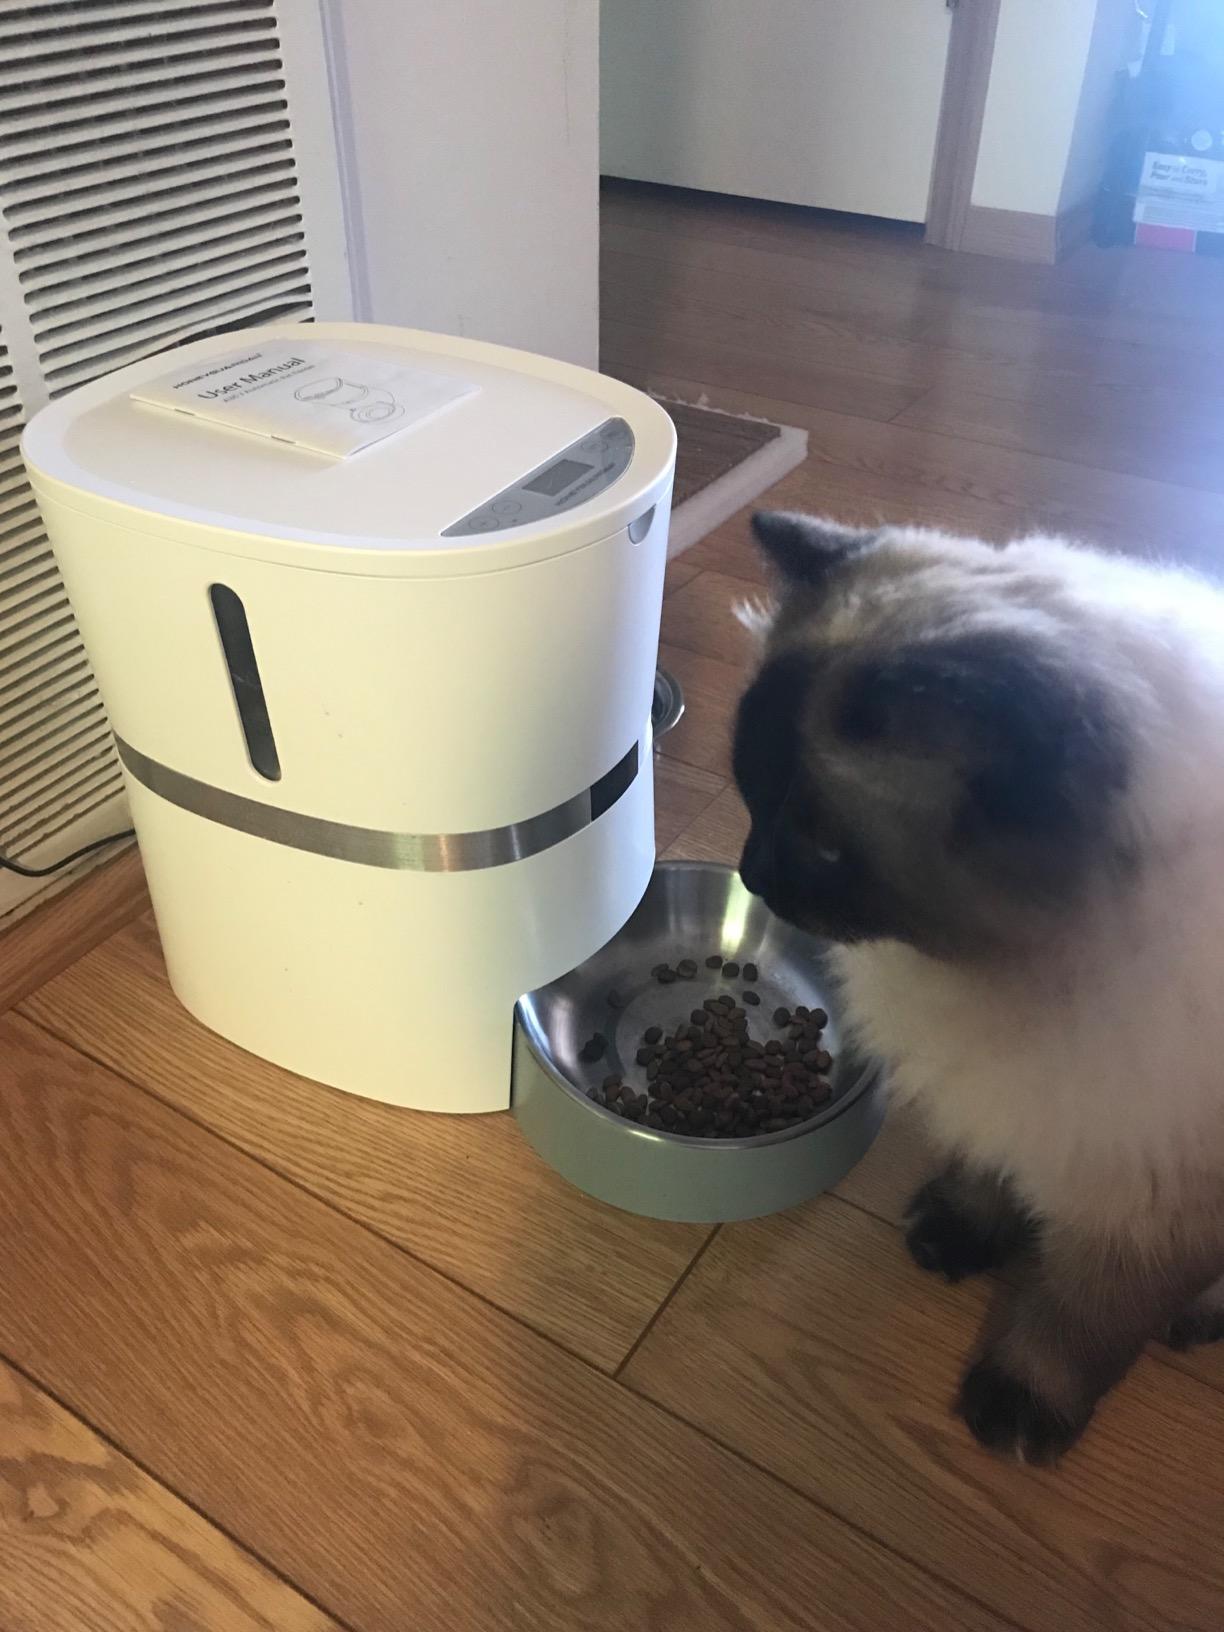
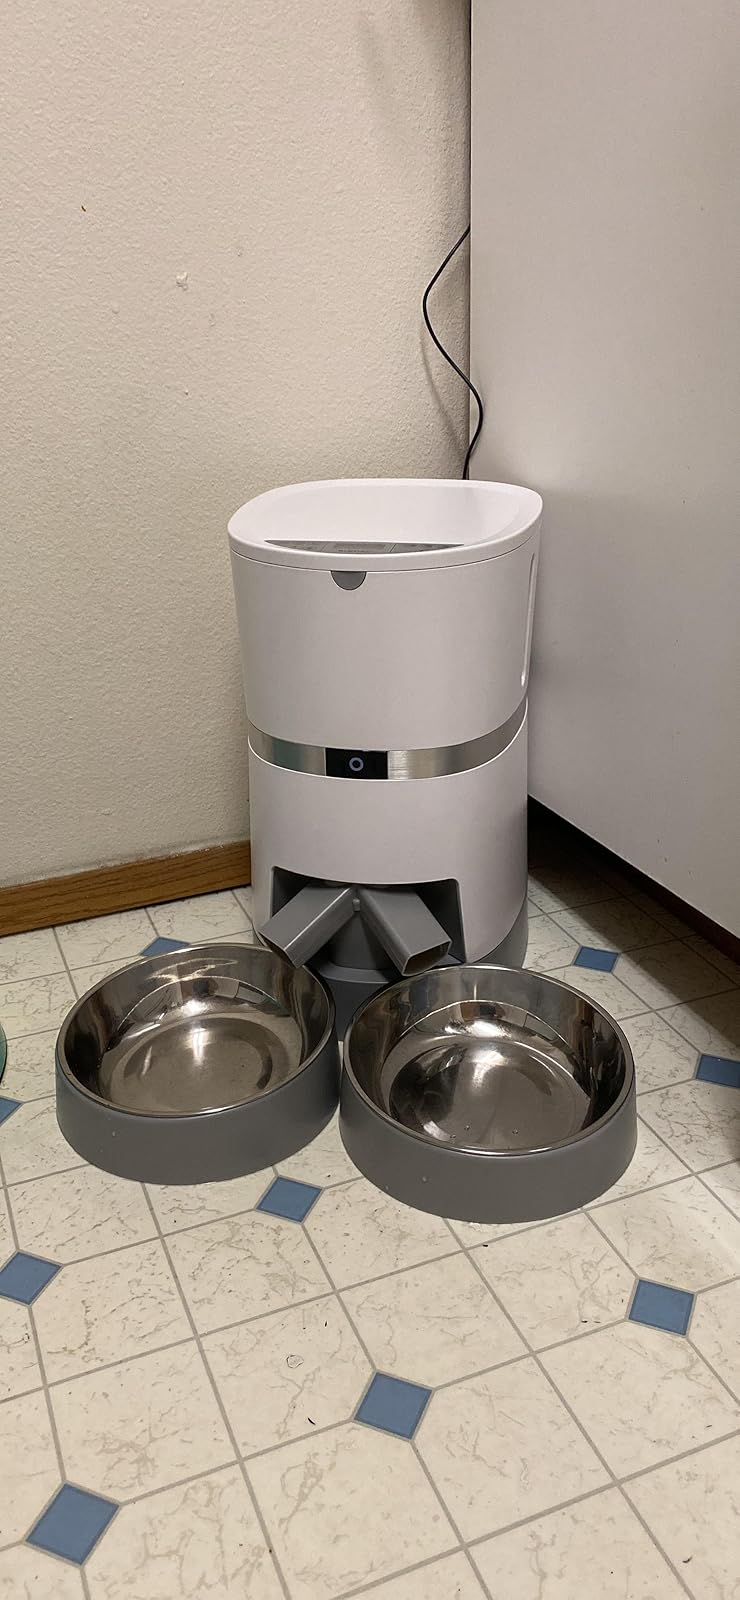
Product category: items_feeder
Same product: no